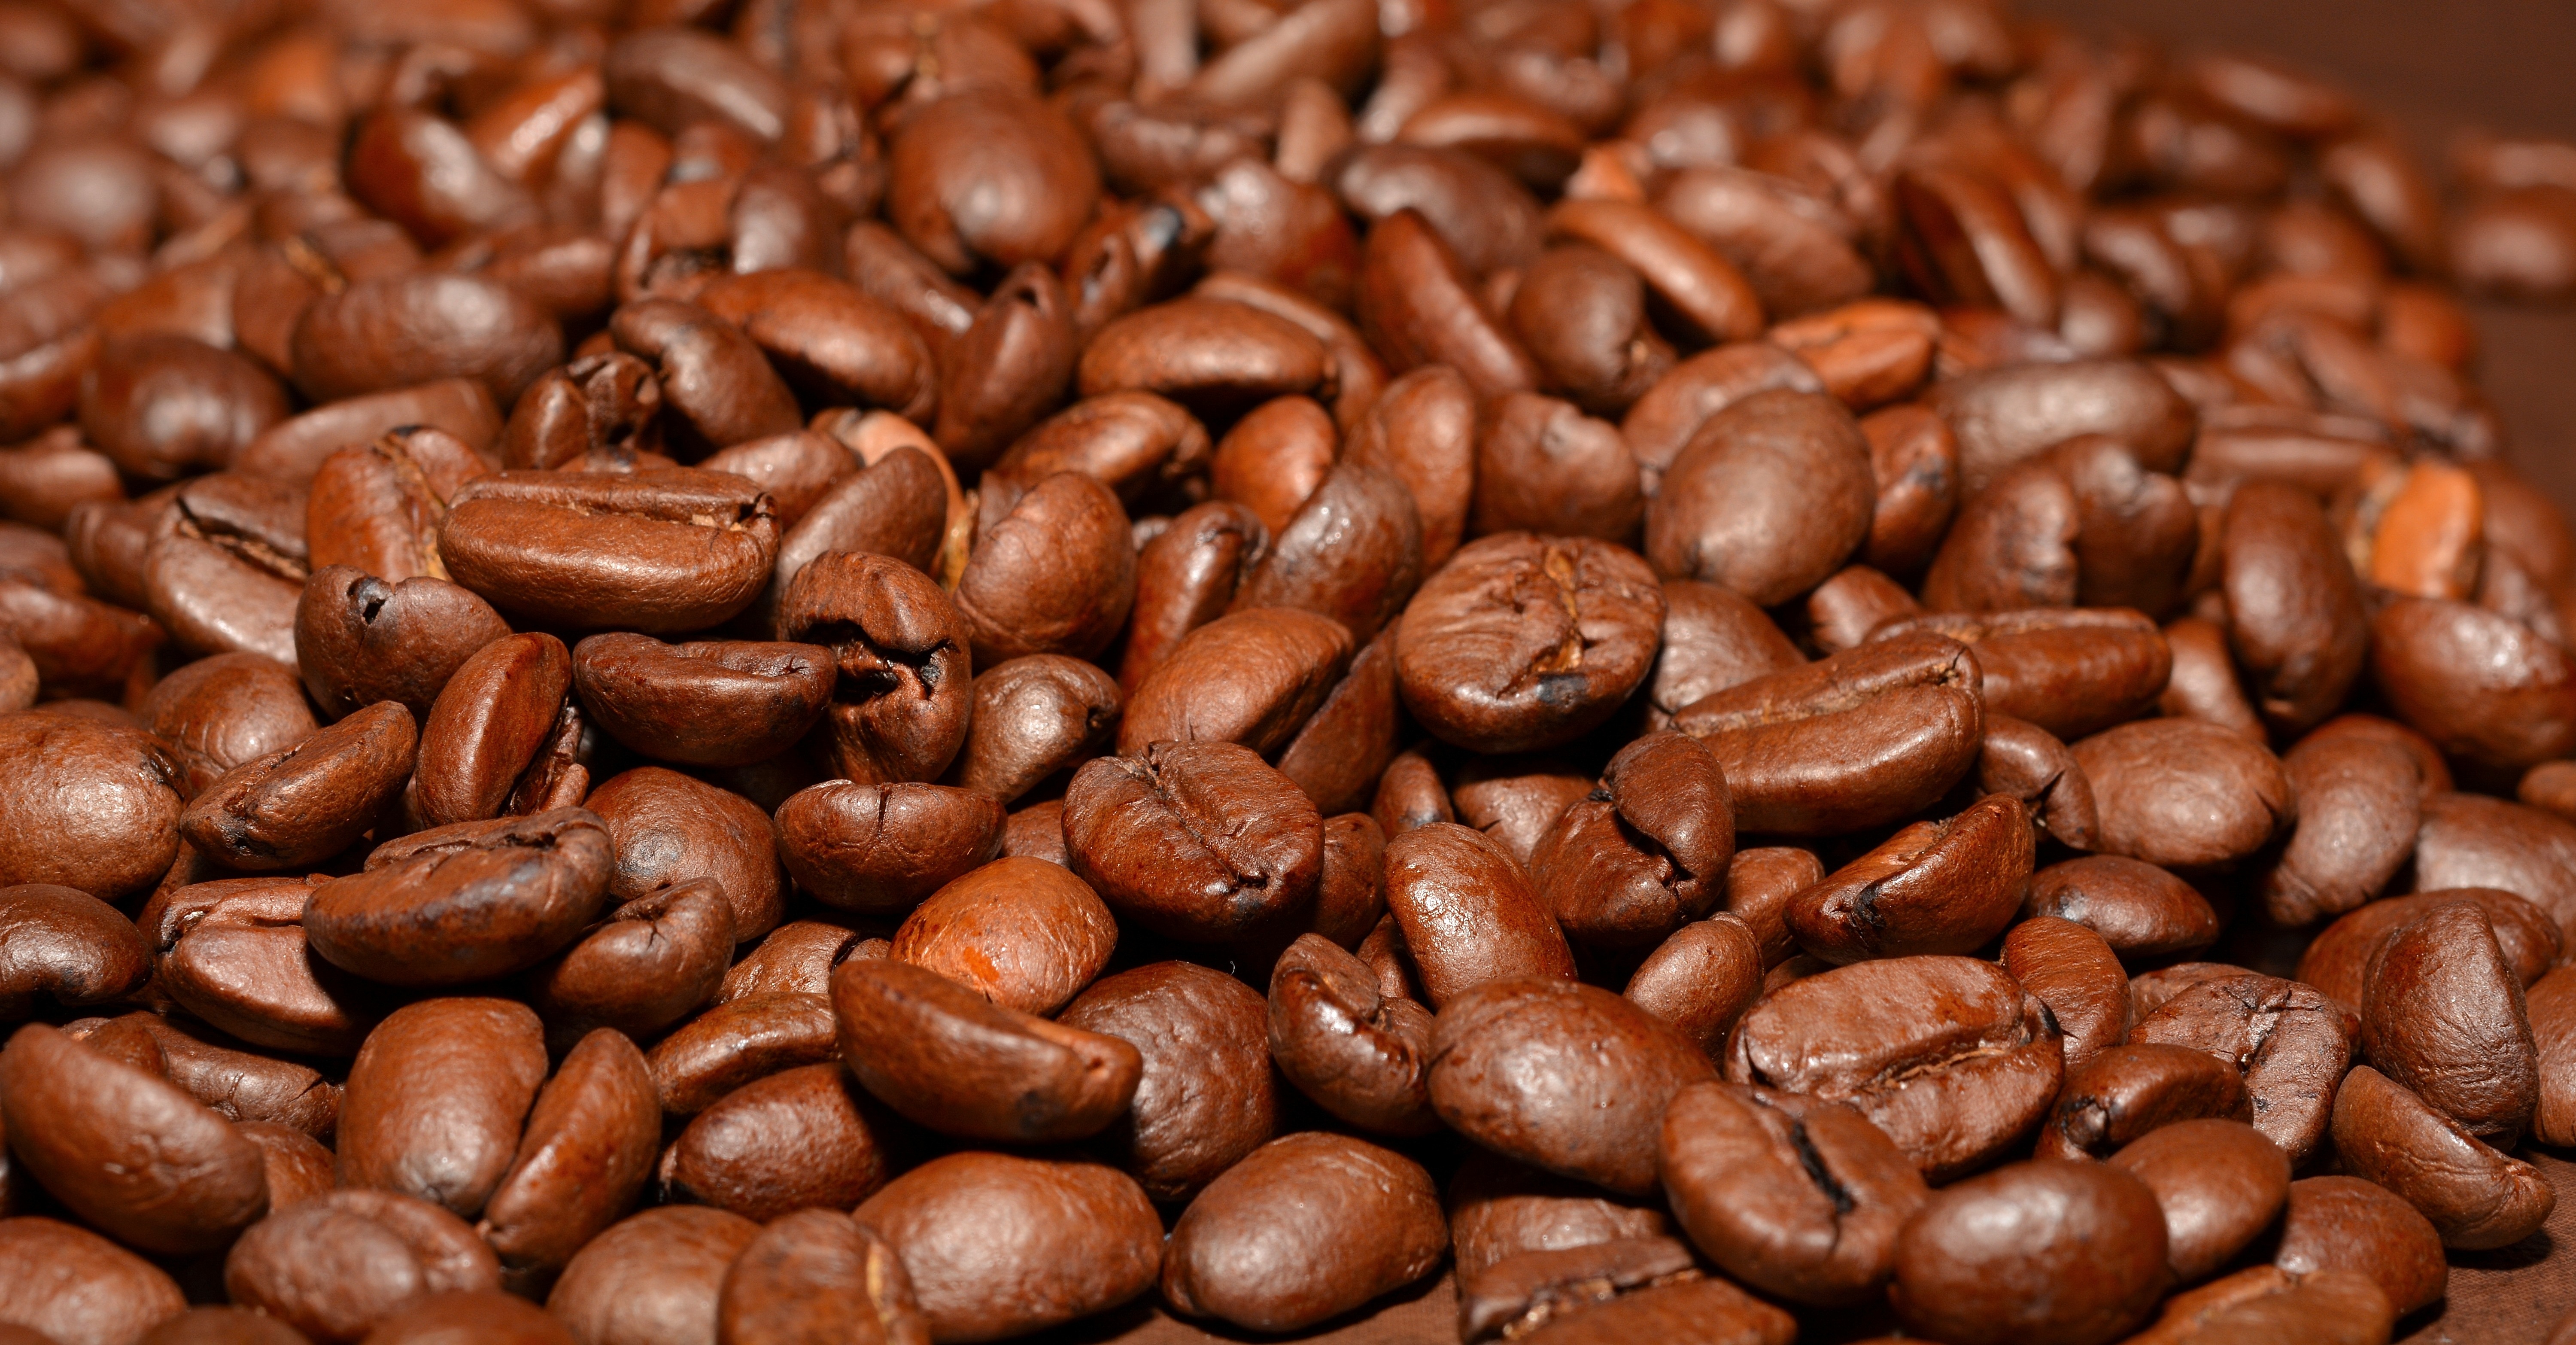
coffee, morning, aroma, food, produce, drink, espresso, caffeine, roasting, brew, roasted, coffee beans, cocoa bean